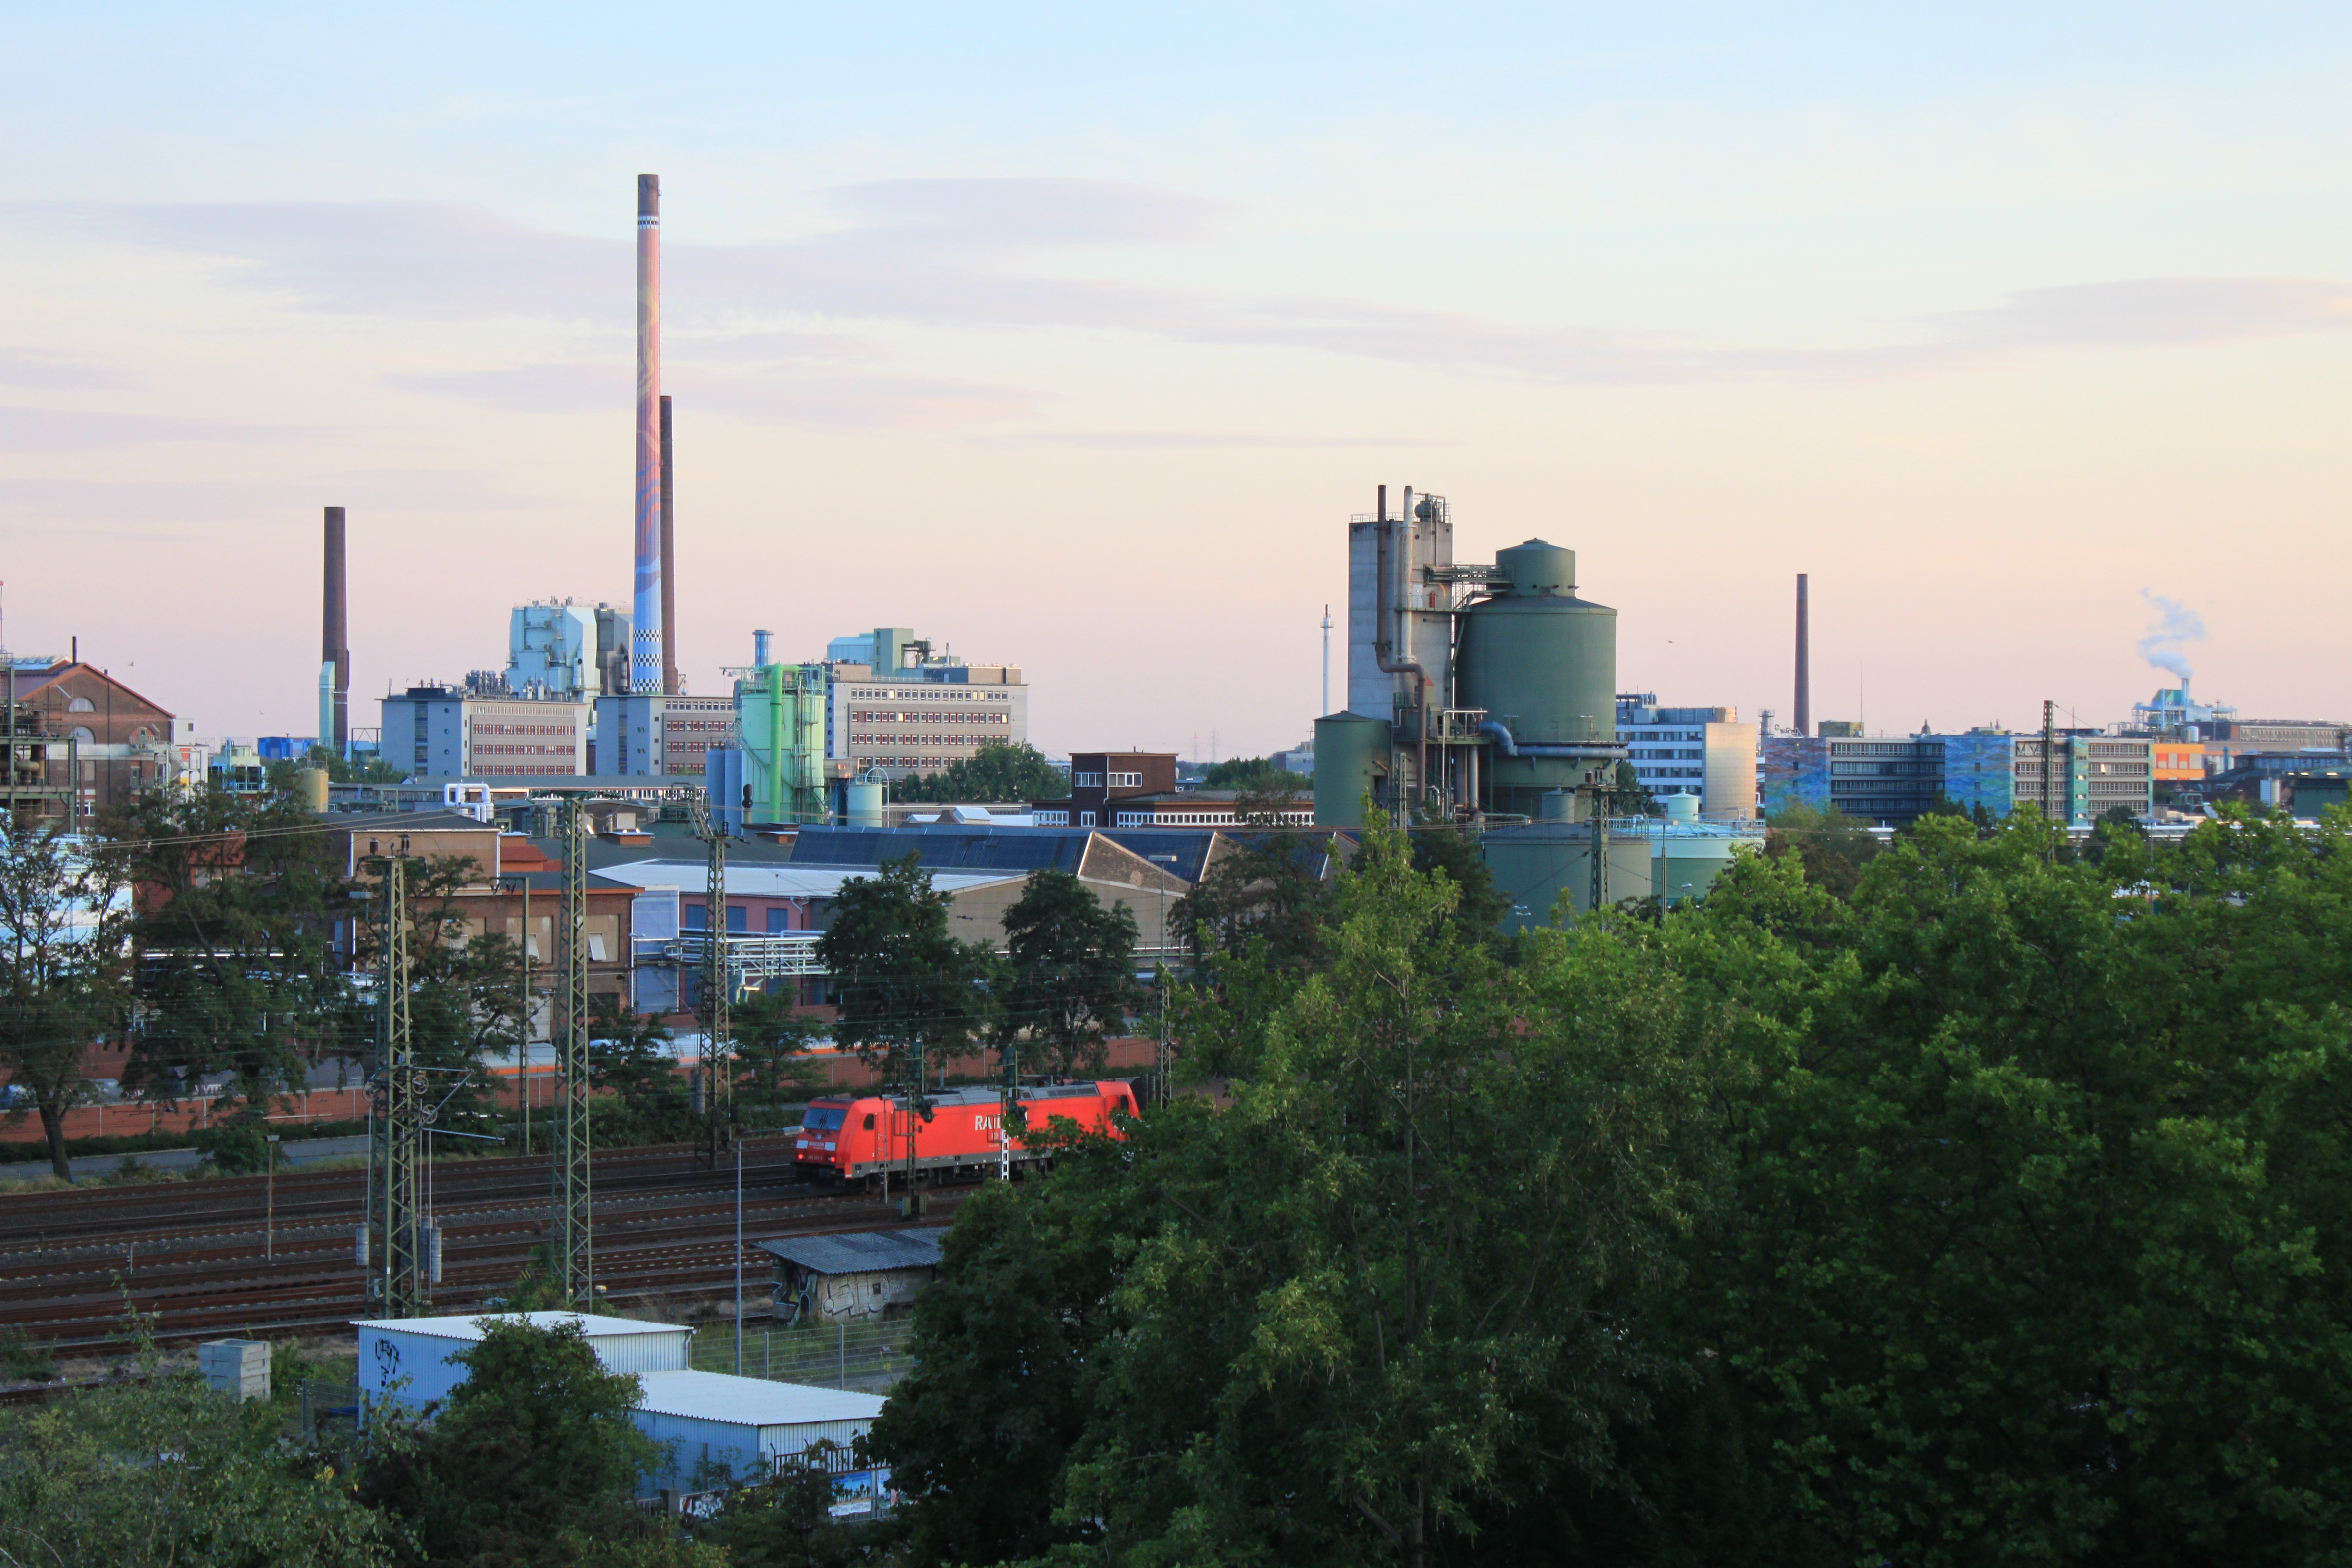
horizon, skyline, city, skyscraper, train, river, cityscape, panorama, downtown, dusk, high, tower, park, chimney, landmark, fireplace, factory, industry, tower block, huge, chemistry, industrial park, maximum, urban area, geographical feature, human settlement, metropolitan area